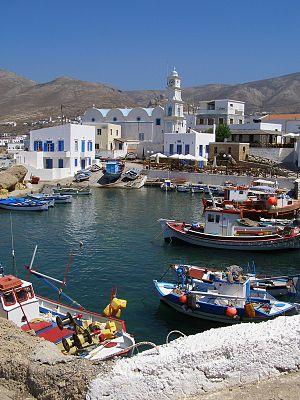
Kassos est une île grecque qui fait partie de l'archipel et du nome du Dodécanèse dans la mer Égée. Elle compte environ 1 000 habitants. Sa capitale est le port de Fry qui compte 357 habitants.